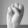
ASL letter: S